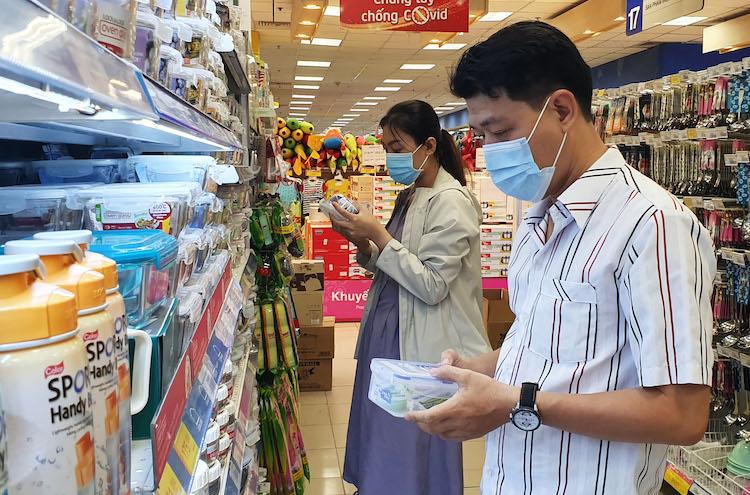
có một người đàn ông và một người phụ nữ đang đứng trước một kệ hàng